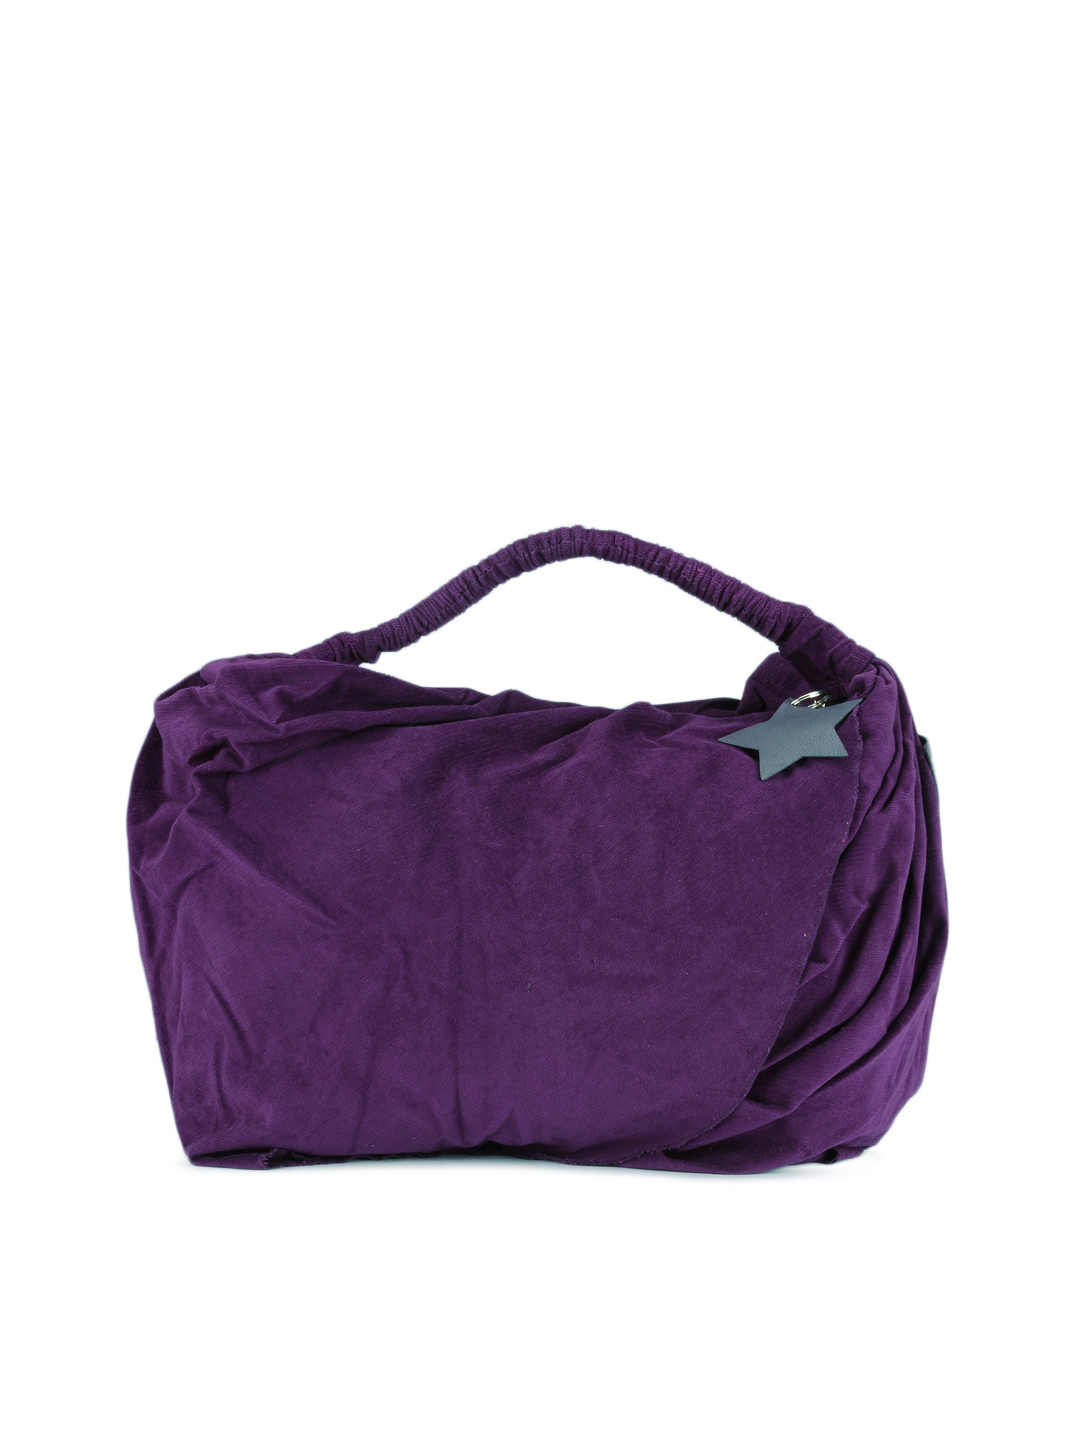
Baggit Women Purple Bag
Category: Accessories / Bags / Handbags
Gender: Women
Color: Purple
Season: Summer 2012
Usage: Casual